Russell Brand: Re:Birth

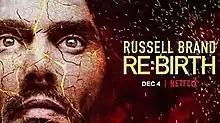

Russell Brand: Re:Birth is a 2018 standup comedy film written and performed by English comedian and activist Russell Brand. It debuted on Netflix on 4 December 2018.